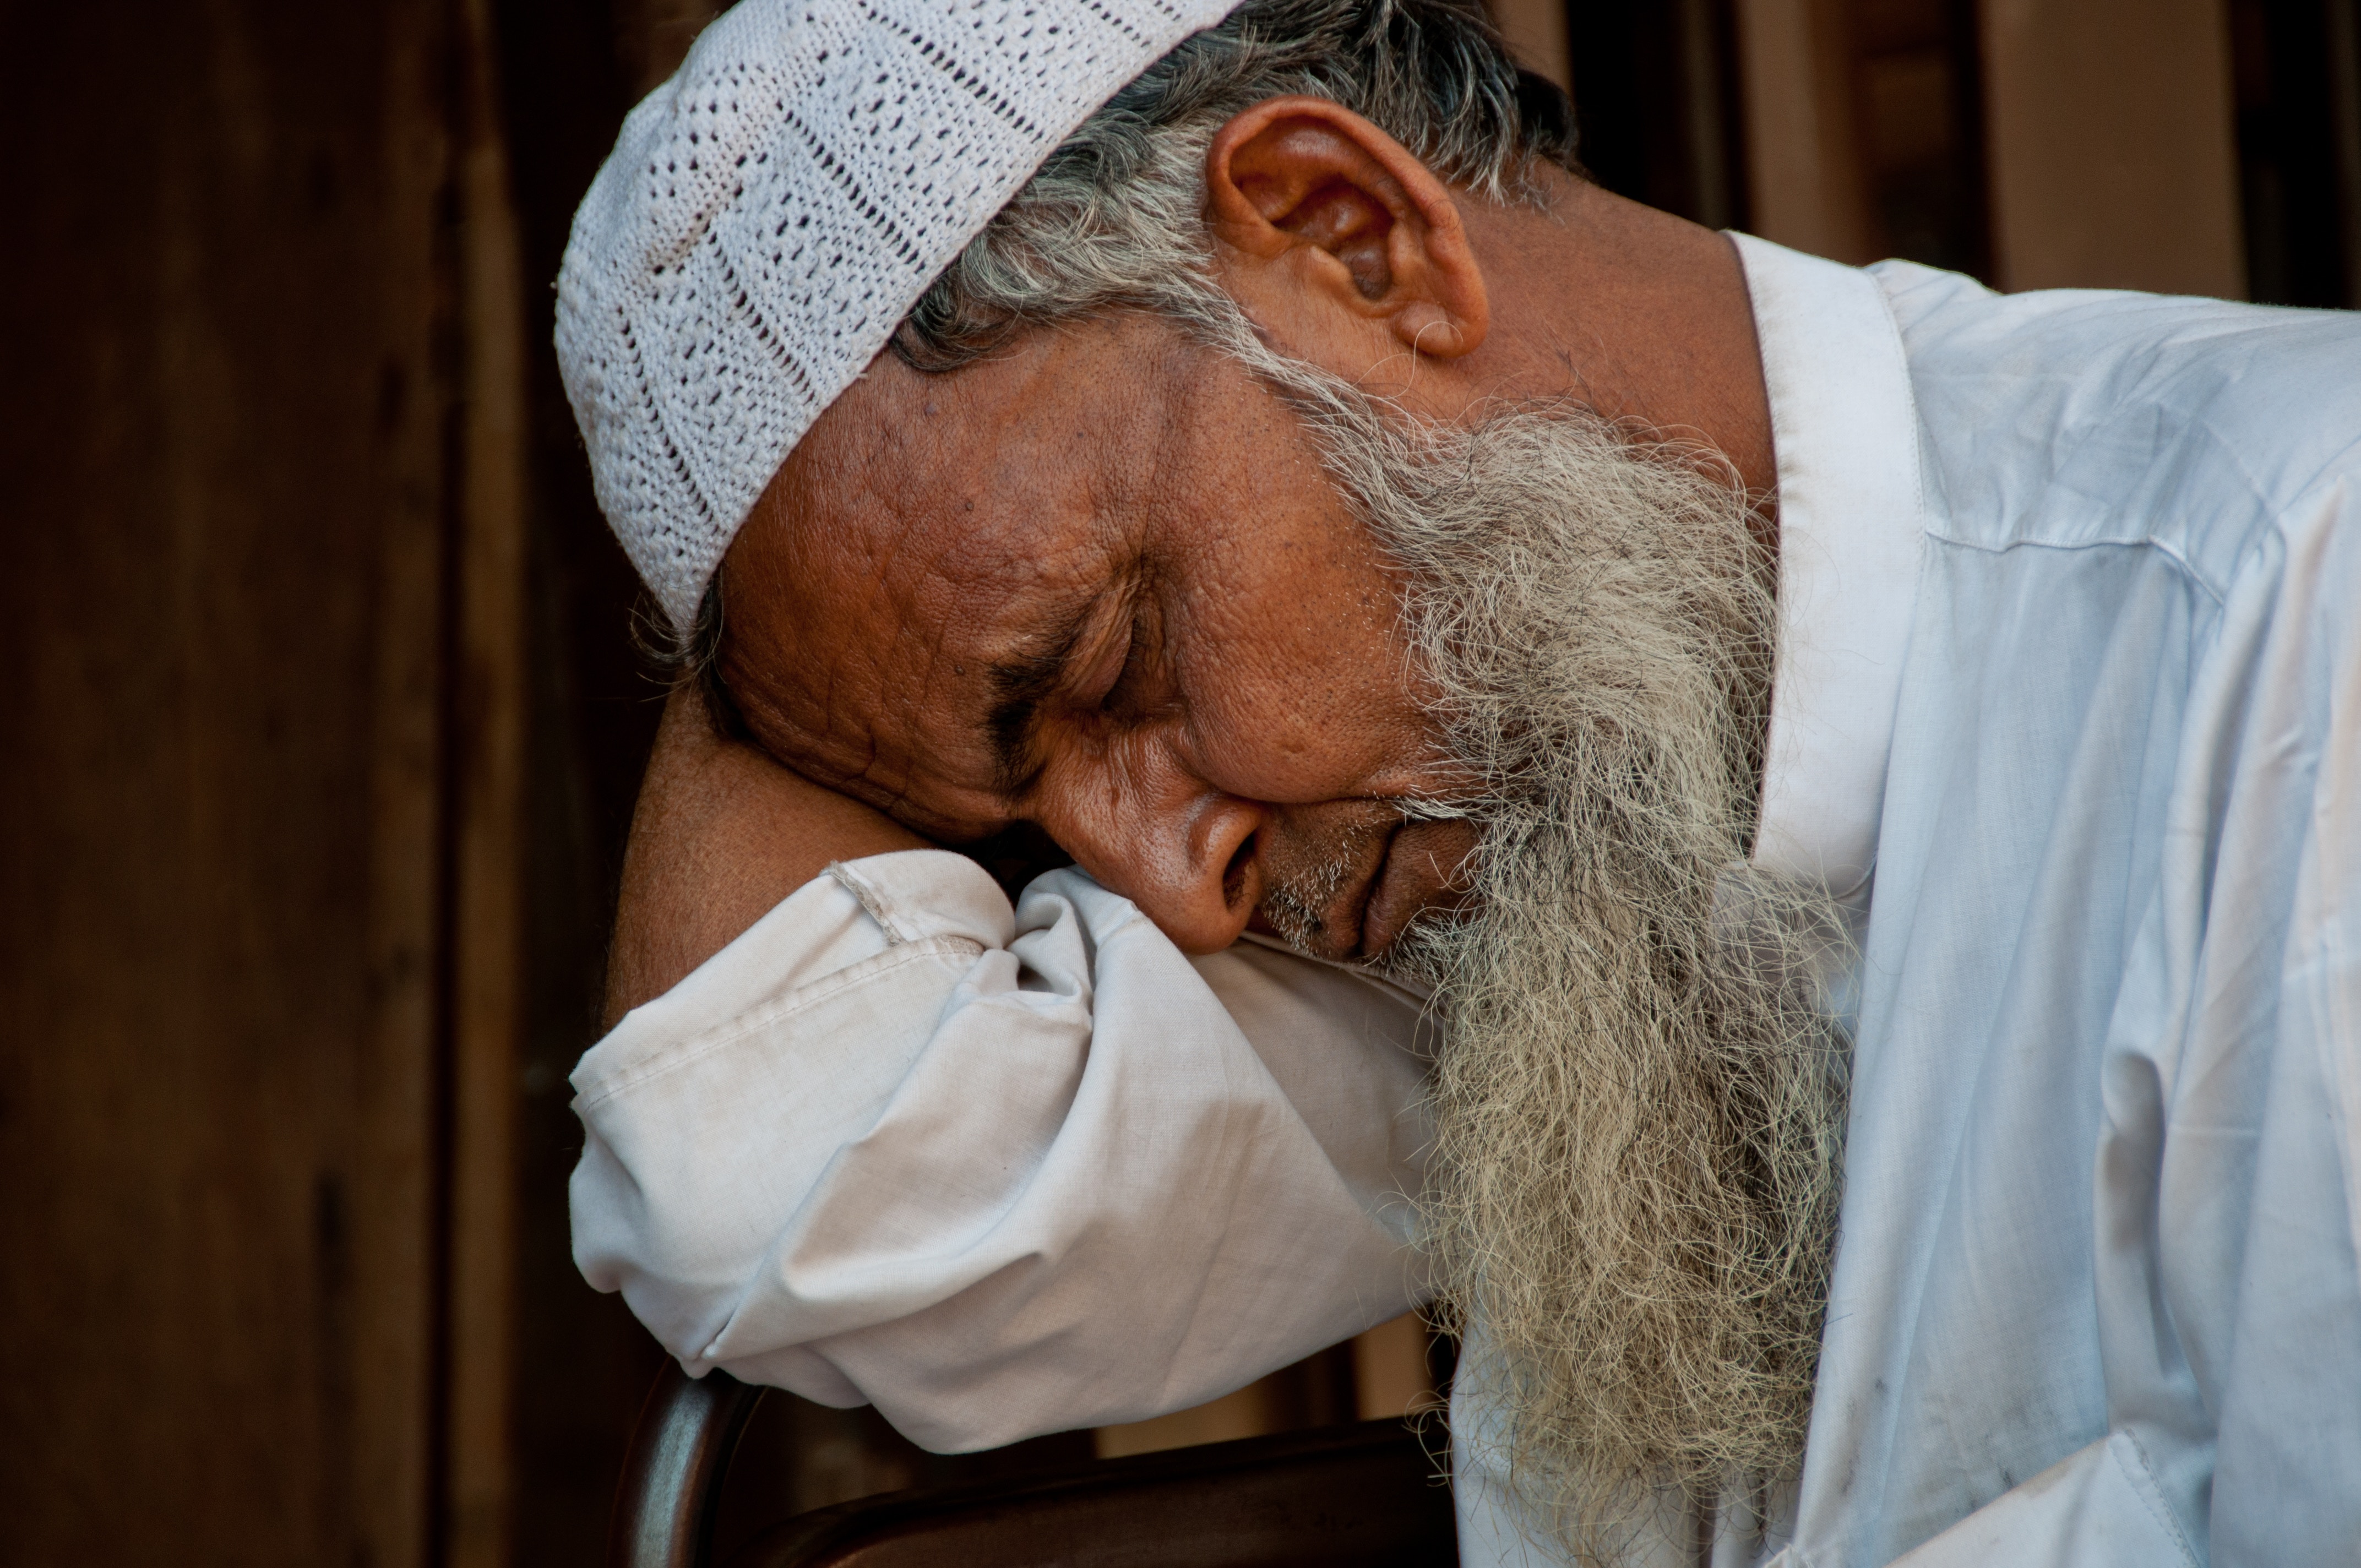
man, person, woman, male, wedding, bride, groom, marriage, senior citizen, ceremony, photograph, ritual